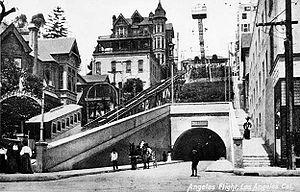
Angels Flight ou Angel's Flight est un funiculaire situé dans le secteur de Bunker Hill du quartier d'affaires de Los Angeles, en Californie. L'ascenseur incliné comprend deux cabines nommées Sinai et Olivet, qui circulent chacune dans un sens de la voie longue de 91 mètres.